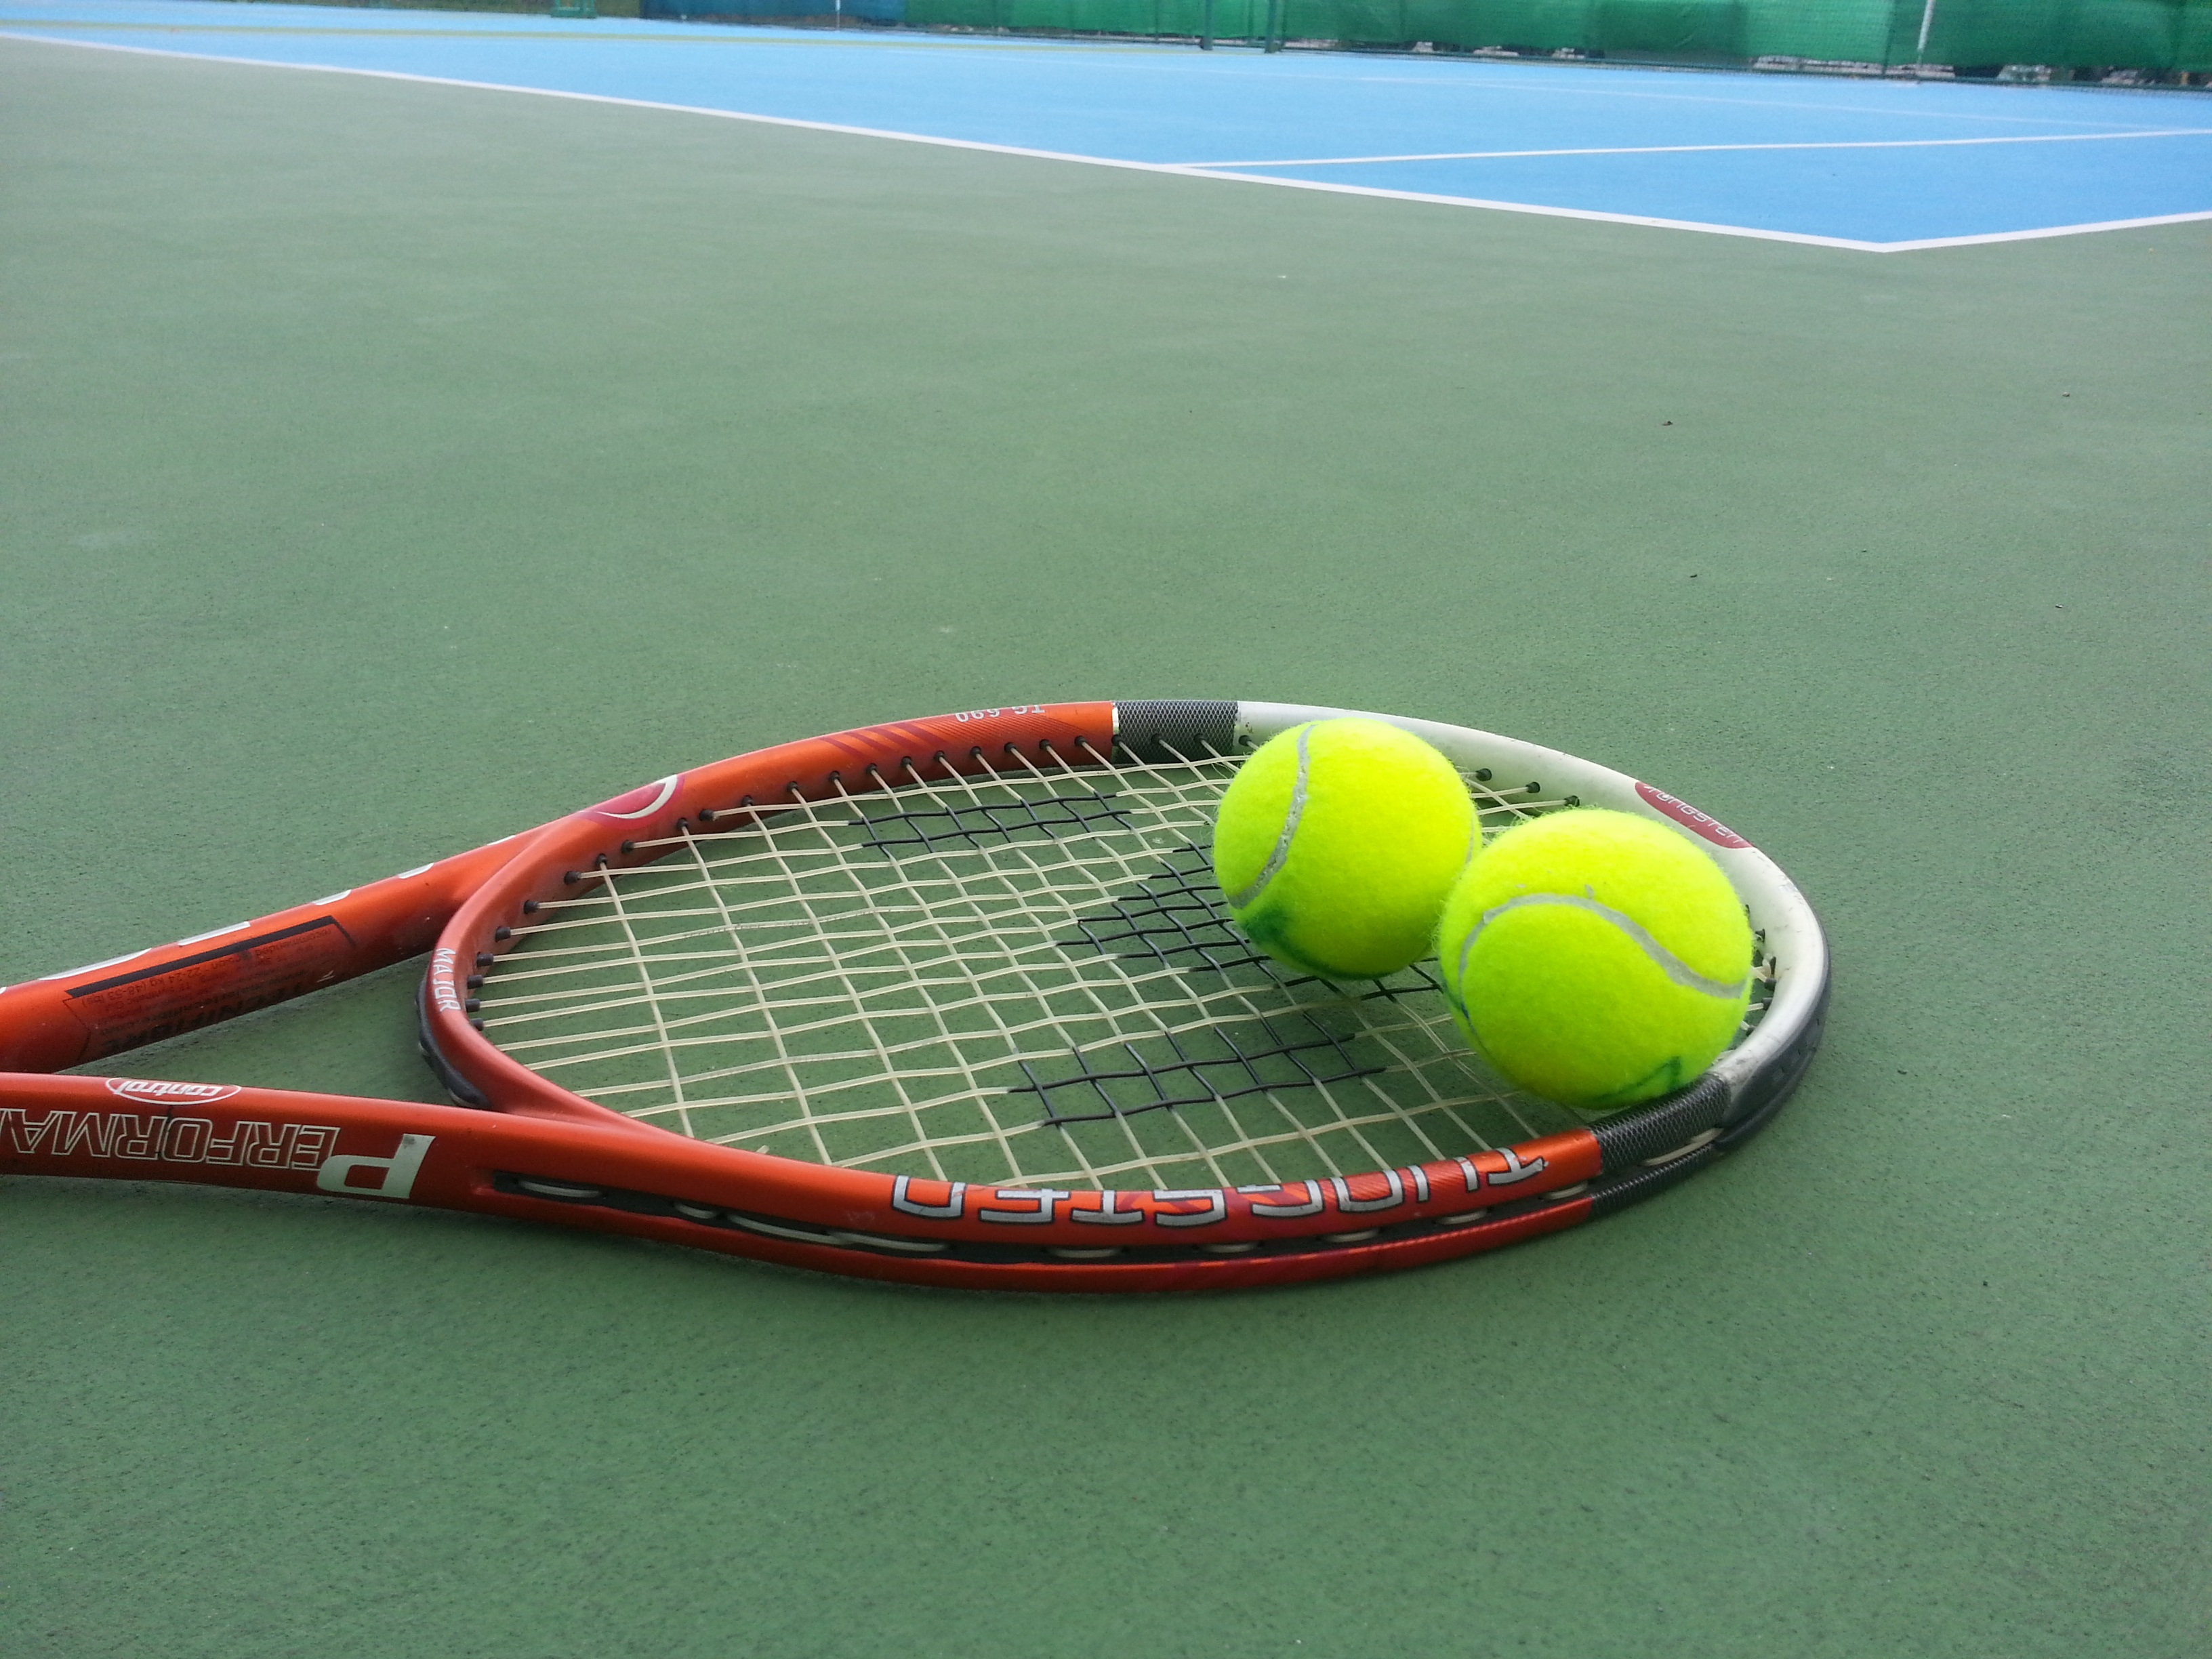
structure, morning, baby, sports equipment, tennis, sports, net, ball, court, strings, the device, racket, the guards, the game, sport venue, rackets, tennis racket accessory